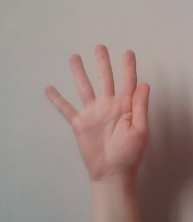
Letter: sheen